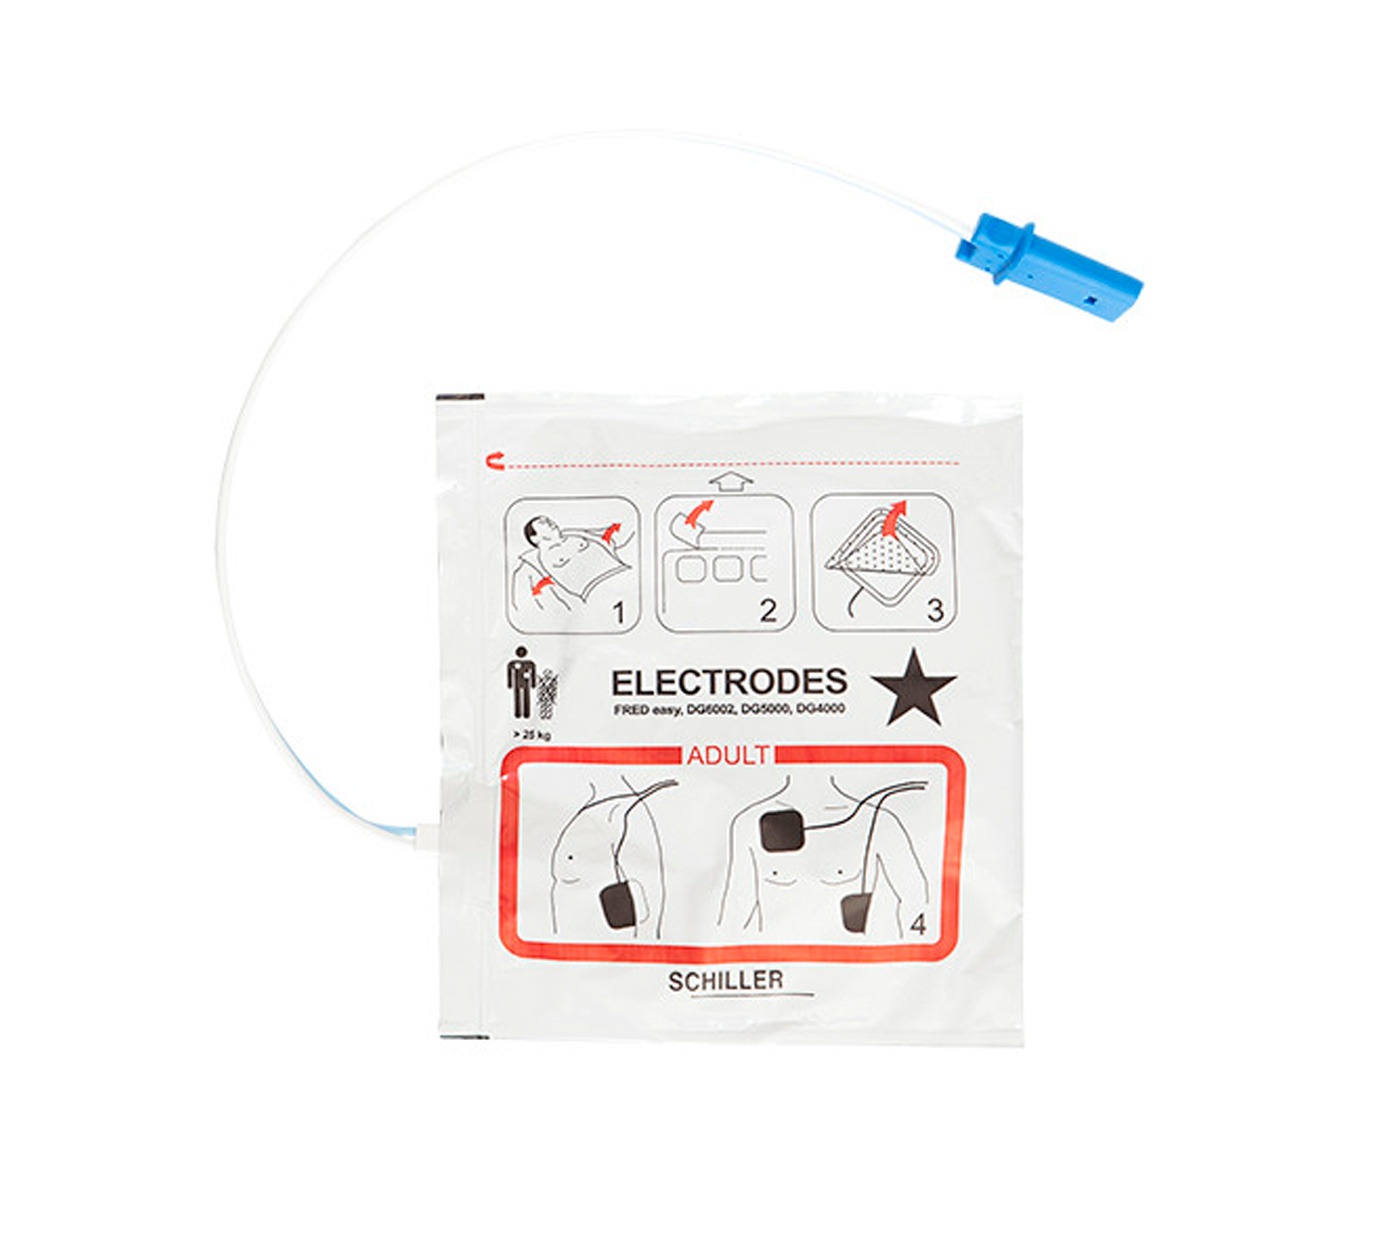
Schiller Fred Easy elektroder
Brand: Schiller
Schiller FRED easy elektroder er nøglen til effektiv genoplivning. De er skabt til at hjælpe dig med at redde liv på en pålidelig og hurtig måde. Præcision og hastighed: Elektroderne er pre-connect, hvilket betyder, at de er klar til brug så snart de er tilsluttet hjertestarteren. Dette sparer værdifuld tid i en nødsituation og sikrer korrekt placering takket være illustrationerne på emballagen. Holdbarhed og pålidelighed: Med en imponerende holdbarhed på 2,5 år kan du stole på, at disse voksenelektroder altid er klar til at yde optimal hjælp. Tilgængelighed til børn: For de små patienter er der specielle børneelektroder tilgængelige. Disse elektroder sikrer en skånsom og effektiv genoplivning for babyer og børn under 8 år. Bemærk: Vores Schiller FRED easy elektroder passer ikke til hjertestartermodellen Fred Easyport. Vær opmærksom på at bestille de korrekte elektroder, og kontakt os gerne, hvis du er i tvivl.
Category: Business & Industrial > Medical > Medical Equipment > Automated External Defibrillators